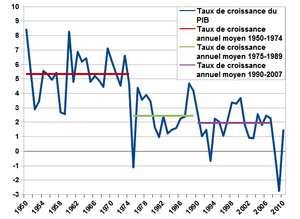
Taux de croissance annuel de l'économie française (1950-2010) et taux de croissance annuel moyen pour différentes périodes (en particulier les «
Les Trente Glorieuses désignent la période de forte croissance économique et d'augmentation du niveau de vie qu’a connu la grande majorité des pays développés entre 1946 et 1975.
L'économie de la France traite de la situation économique conjoncturelle et structurelle de la France de nos jours.